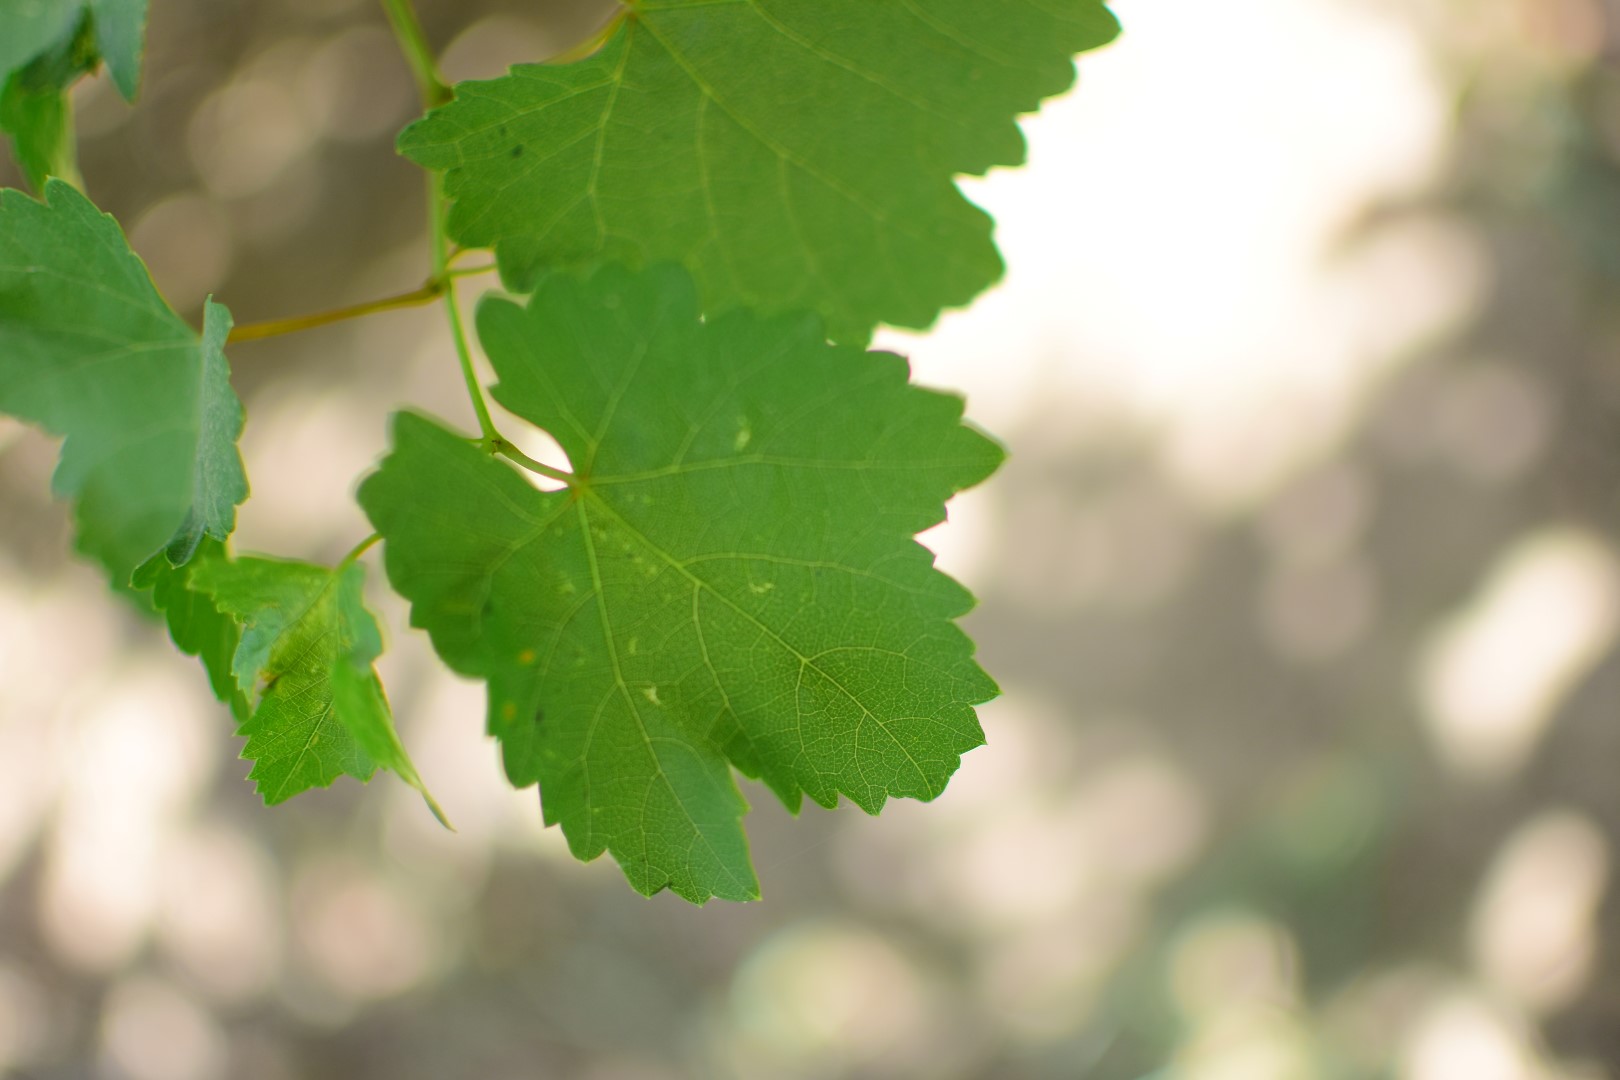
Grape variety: Frinsi